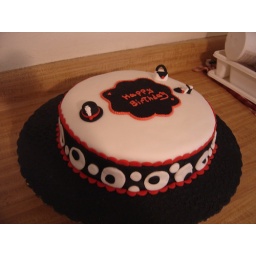
full cake view, the base are cover in fondant with texture. made it looks like a hat on purpose.